Constituency NA-130

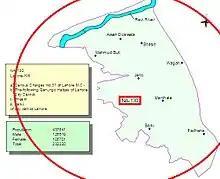
NA-130-Lahore-Constituency-Map

Constituency NA-130 (Lahore-XIII) was a constituency for the National Assembly of Pakistan. After the 2018 delimitations, its areas were divided among NA-128 (Lahore-VI) and NA-132 (Lahore-X).